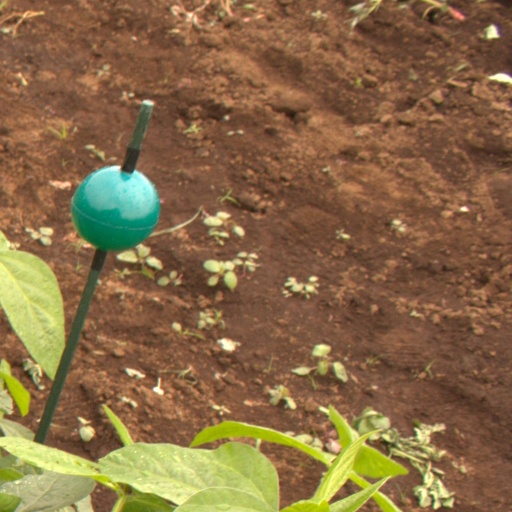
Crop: soybean